The Abbott and Costello Cartoon Show

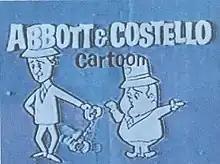

The Abbott and Costello Cartoon Show is an American half-hour animated comedy television series of the famous comedy duo that aired in syndication from September 9, 1967, to June 1, 1968. Each of the 39 individual episodes consisted of four five-minute cartoons. The cartoons were created jointly by Hanna-Barbera, RKO General, and Jomar Productions from 1965 to 1967. The series was syndicated by Gold Key Entertainment and King World Productions, with the rights now owned by Warner Bros. Television Distribution (through Turner Entertainment).